Aero Spacelines Mini Guppy

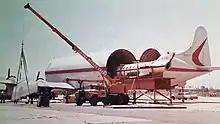
Aero Spacelines Mini Guppy transporting a salvaged Dassault Falcon 20C.

Mini Guppy N1037V made its first flight on May 24, 1967 and was displayed at the that year's Paris Air Show. In 1969, N1037V ferried parts to repair a Boeing 707 that had been damaged in a hijacking in Damascus. In 1972, N1037V was used to transport "Pioneer 10" to Cape Canaveral and the Goodyear GZ-20 "Europa" from Akron Municipal Airport to Cardington Airfield, becoming the largest aircraft to fly out of Akron. American Jet Industries acquired the aircraft in 1974 and operated it as N422AU. N422AU was subsequently sold to Aero Union in 1980 and Erickson Inc. in 1988 before being retired to the Tillamook Air Museum in 1995.